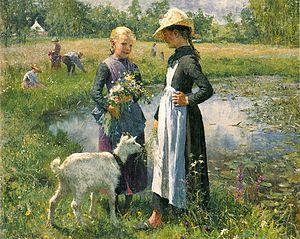
Le petit étang. Huile sur toile, 64 x 80 cm Musées communaux de Verviers